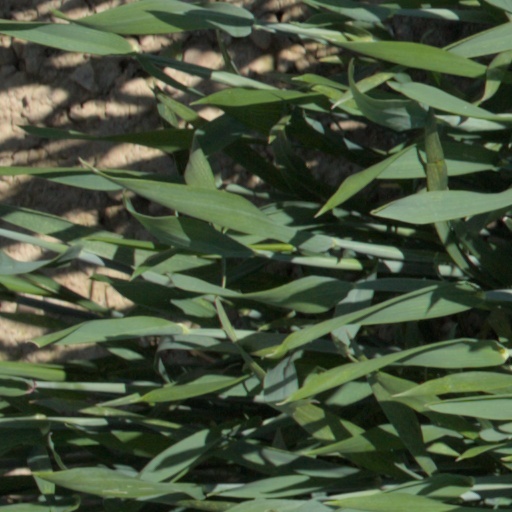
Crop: wheat